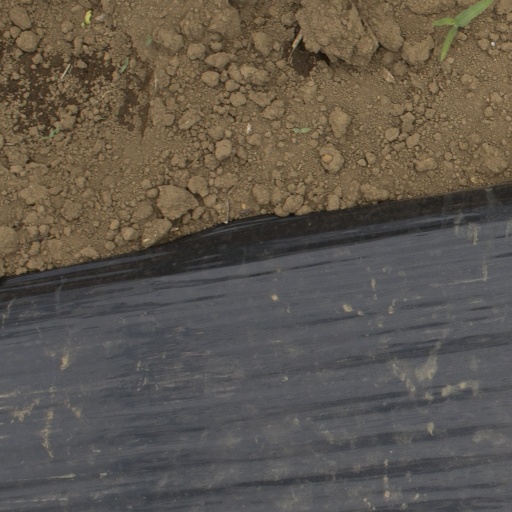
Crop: Jerusalem artichoke